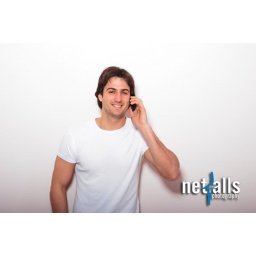
young casual man talking on the phone against pink wall